1-2-Switch

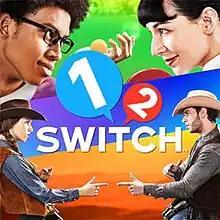
Home menu icon, illustrating the "Table Tennis" and "Quick Draw" minigames

1-2-Switch is a 2017 party video game developed and published by Nintendo for the Nintendo Switch. It was released as a launch title for the system. The game uses the system's Joy-Con controllers, with players facing each other performing various minigames. By December 31, 2022, it sold over 3.74 million copies, ranking 40th in best-selling games on the platform.